Eurasia Canal

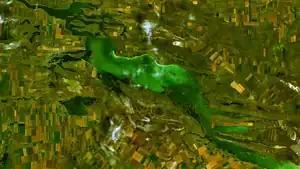
Lake Manych-Gudilo is midway on the course of the proposed Eurasia Canal

The Eurasia Canal ("Kanal "Evraziya"") is a proposed 700-kilometre-long (430 mi) canal connecting the Caspian Sea to the Black Sea along the Kuma-Manych Depression. Currently, a chain of lakes and reservoirs and the shallow irrigation Kuma–Manych Canal are found along this route. If completed the canal would also link several landlocked countries in Asia with the open seas through the Bosphorus. If completed, the Eurasian Canal will become the second longest canal in the world after the Grand Canal in China (1776 km long).